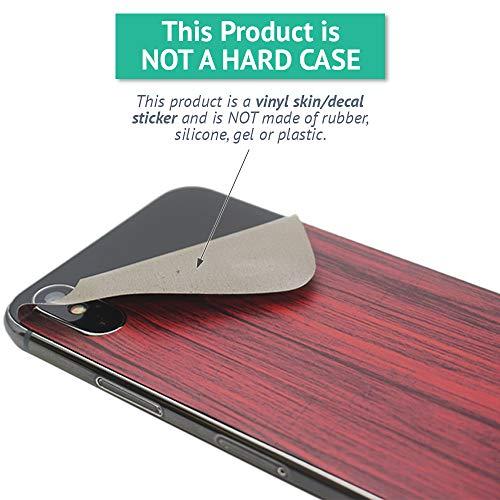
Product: MightySkins Skin Compatible with Razor A2 Kick Scooter - Rainbow Streaks | Protective, Durable, and Unique Vinyl Decal wrap Cover | Easy to Apply, Remove, and Change Styles | Made in The USA
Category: Sports & Outdoors | Outdoor Recreation | Skates, Skateboards & Scooters | Scooters & Equipment | Accessories
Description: SET THE TREND: Show off your own unique style with MightySkins for your Razor A2 Kick Scooter Don’t like the Rainbow Streaks Design We have hundreds of designs to choose from, so your Razor A2 Kick Scooter will be as unique as you are.
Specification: ProductDimensions:18x0.1x20inches|ItemWeight:0.16ounces|ShippingWeight:0.96ounces|ASIN:B07MJ7LJ3R|Itemmodelnumber:RAA2KS-RainbowStreaks